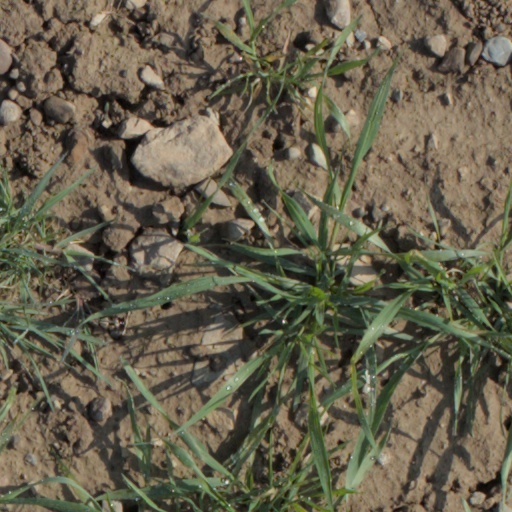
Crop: wheat